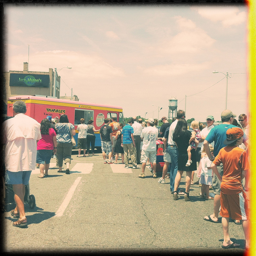
A line of people waiting to get on trolley.
A crowd of people wait in line to load onto a bus.
A large group at people waiting on line at food truck.
Group of people waiting in line on a street.
A long line of people waiting outside to buy something.